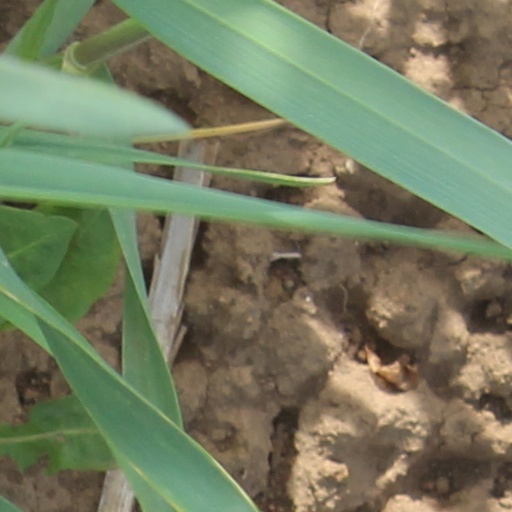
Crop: wheat